Rytterknægten

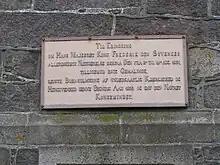
The Kongemindet plaque.

The royal memorial tower, Kongemindet, is located on Rytterknægten. Designed by Gottlieb Bindesbøll, it commemorates the 1851 visit of Frederick VII of Denmark and Countess Danner. The structure was built by appreciative Bornholmers in 1856, financed entirely with Bornholmer resident donations as reverence to the King and the Danish royal house. It bears an inscription expressing the Bornholmers' thanks for the visit, stating that it would be called Kongemindet ("royal memorial"). Translated into English, the memorial text on the plaque reads: